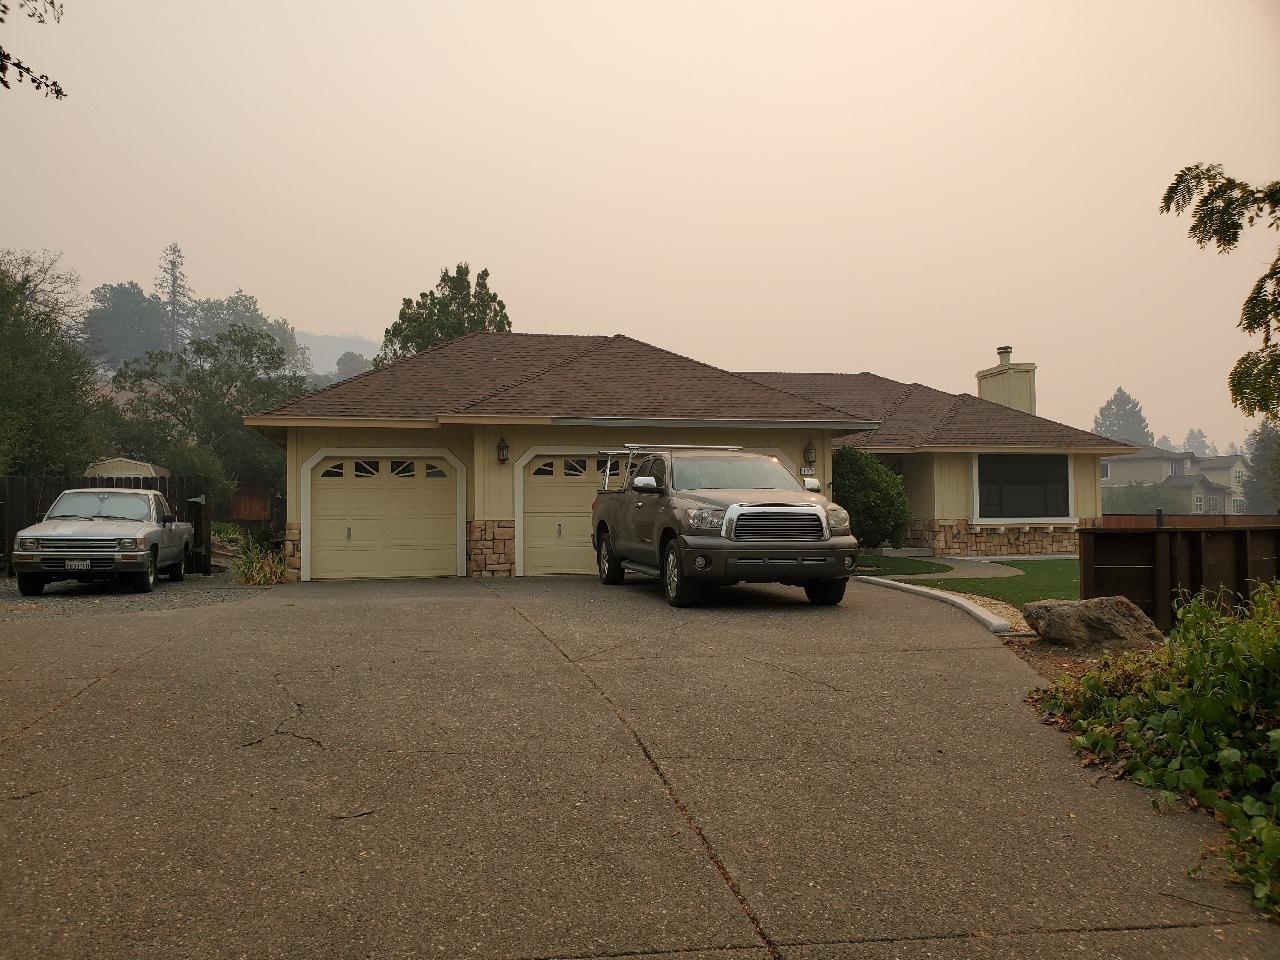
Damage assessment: no_damage